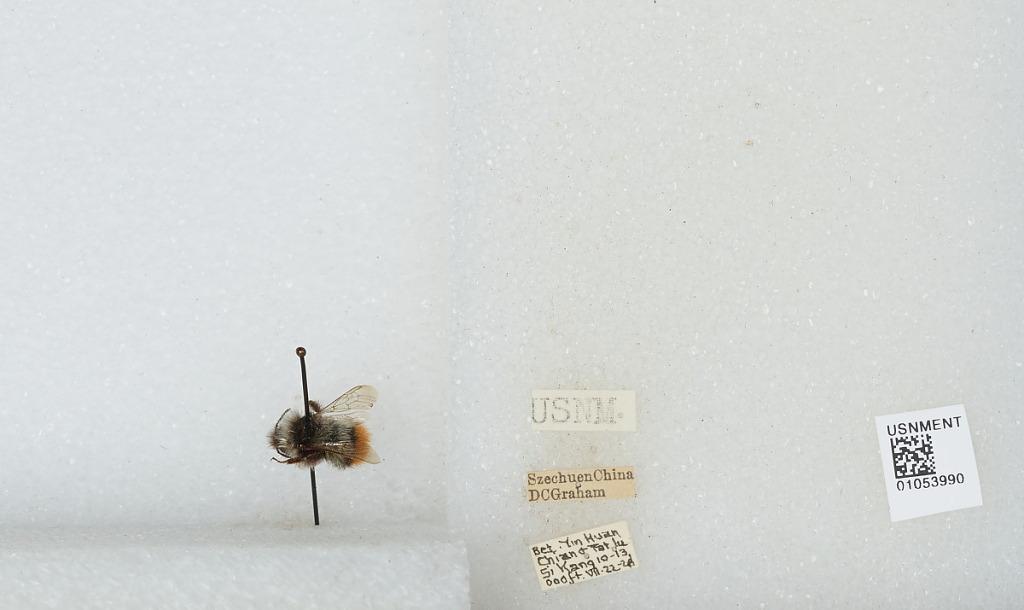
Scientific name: Bombus sp.
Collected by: D. Graham
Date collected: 1928-7-22
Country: China
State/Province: Sichuan
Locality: Between Yin Kuan Chian & Tatlu Si Kang